Harmonic seventh

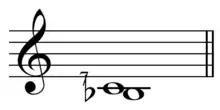
Inverse, septimal major second on BFile:Septimal major second on B7b.mid

The harmonic seventh is also expected from barbershop quartet singers, when they tune dominant seventh chords (harmonic seventh chord), and is considered an essential aspect of the barbershop style.